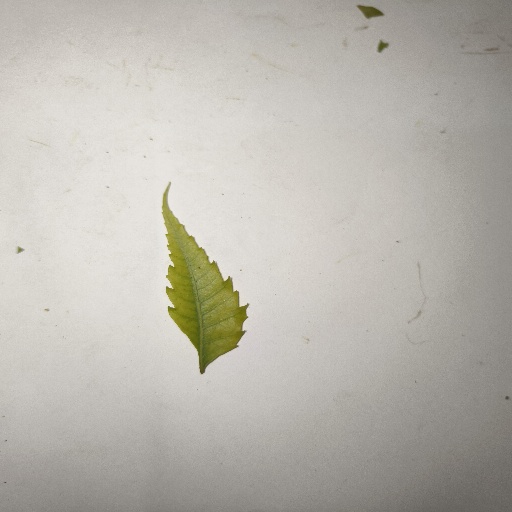
Species: Neem
Leaf condition: Yellow Leaf